Albrecht Schröter

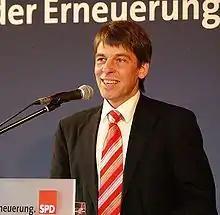
Schröter in 2006

Albrecht Schröter (born 7 April 1955) is a German politician of the Social Democratic Party of Germany (SPD) who served as mayor ("Oberbürgermeister") of Jena from 2006 to 2018.